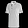
Label: T - shirt / top